Gary McCabe

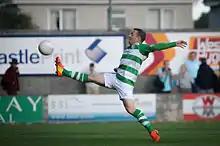
Gary McCabe in action for Shamrock Rovers against Galway United during the 2015 League of Ireland Premier Division season

Gary McCabe (born 1 August 1988) is an Irish retired footballer who last played for Bray Wanderers as a winger.